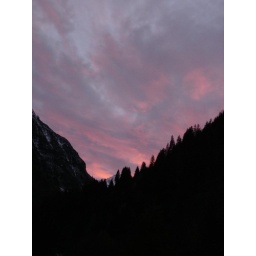
"The red in the sky is ours"